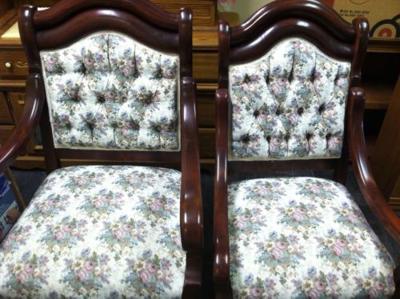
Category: chair